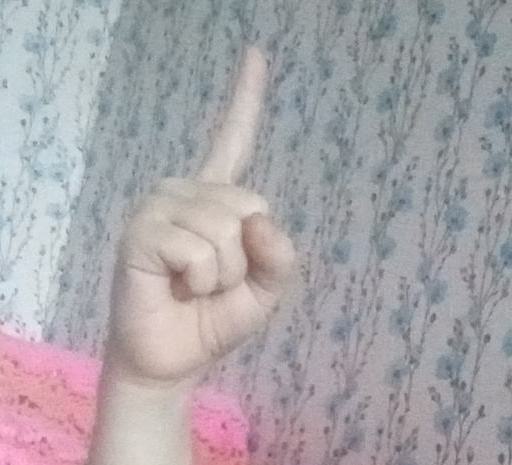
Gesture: one